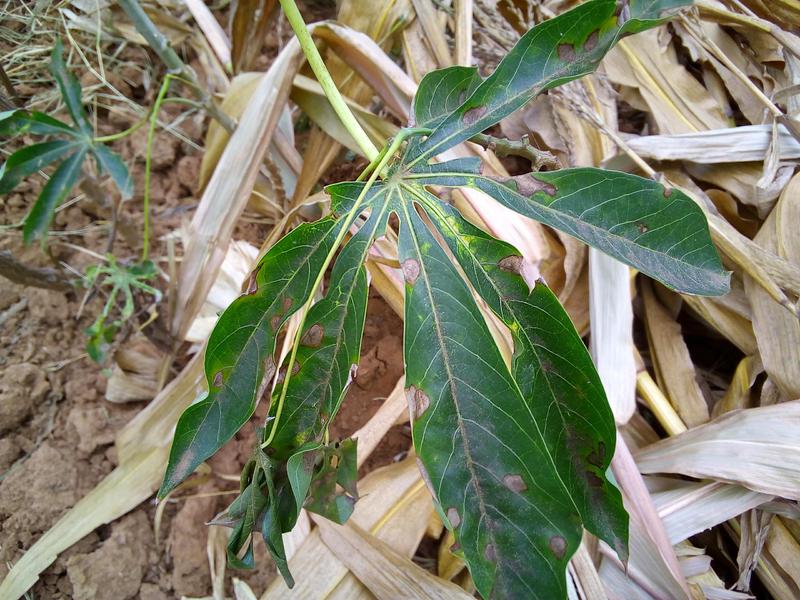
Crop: cassava
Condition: mosaic_disease